Rookada Panchi

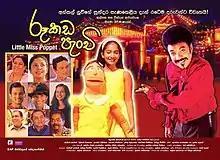

Rookada Panchi (: Little Miss Puppet) is a 2020 Sri Lankan Sinhala children's musical drama film co–directed and co-produced by two brothers Kalpana Ariyawansa and Vindana Ariyawansa with their father Kularatne Ariyawansa as executive producer for East West Entertainment. It stars child artist Kushenya Fonseka in lead role with Jackson Anthony, Dilhani Ekanayake and Dhananjaya Siriwardena in supportive roles. Music composed by Dr. Rohana Weerasinghe. Kushenya is the daughter of Asanga Fonseka, the son of Malini Fonseka's younger brother Ananda Fonseka.